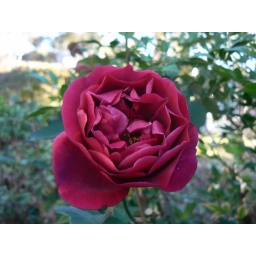
Came across this red rose today in our garden